History of Tocco da Casauria

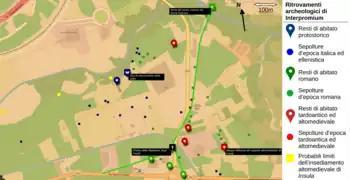
The plateau where the Church of Our Lady of the Angels is today, between the Pescara River and the intersection connecting SP 56 (heading toward the Abbey of San Clemente a Casauria and Torre de' Passeri) to the SS 5, which traces the ancient Via Tiburtina Valeria, is the site of the Interpromium settlement on which numerous archaeological finds have been unearthed dating back to different periods: protohistoric, Italic/Hellenistic, Roman and early medieval times

The history of Tocco da Casauria traces its origins to the foundation of the first settlement of Interpromium in ancient times. After the disappearance of that settlement in the Middle Ages, the present town of Tocco was formed, developing around the two most important town buildings (Caracciolo Castle and the church of St. Eustace) as a result of a succession of rivalries between the Abbey of San Clemente a Casauria, to which the territories of Tocco belonged "de jure", and lords of Germanic origin who attempted to usurp them by force.